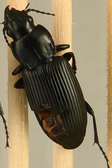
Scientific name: Pterostichus melanarius
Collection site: Woodworth Site (WOOD), plot WOOD_023